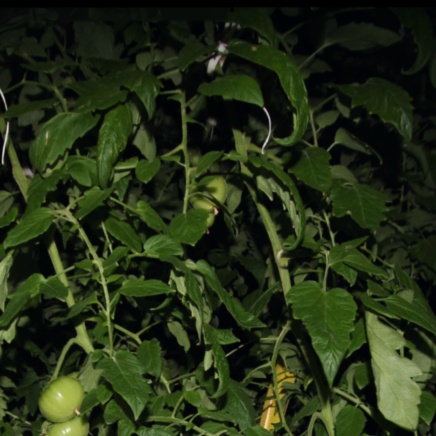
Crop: tomato